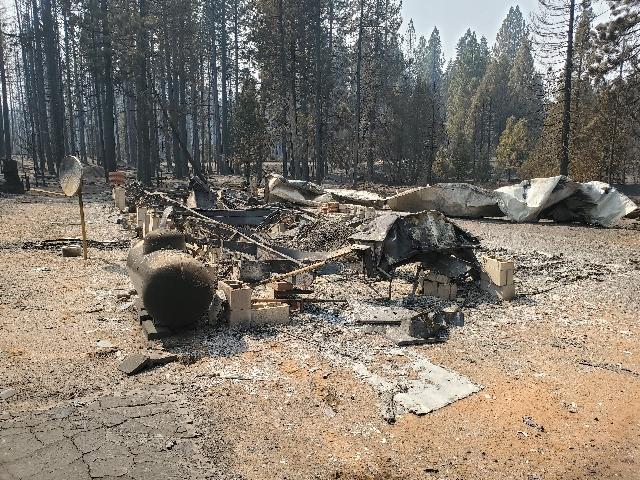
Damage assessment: destroyed